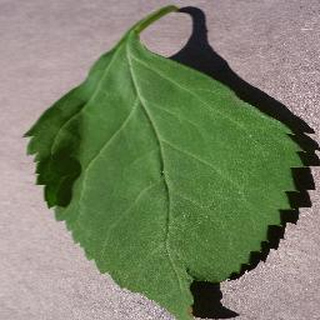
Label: healthy_cherry